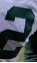
Number: 2